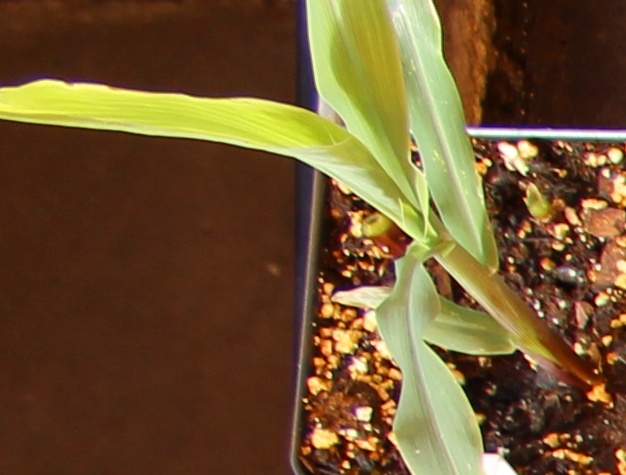
Label: Corn